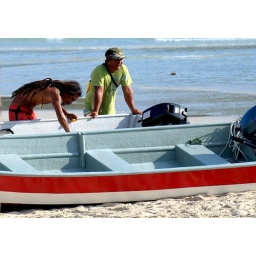
An islander, who provides boating services to tourists, working on his boat looked on by our water taxi operator.